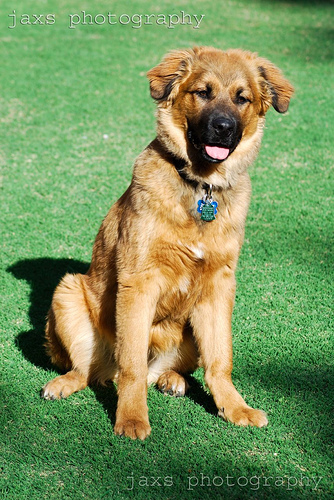
Animal: dog
Breed: leonberger